Greene County, New York

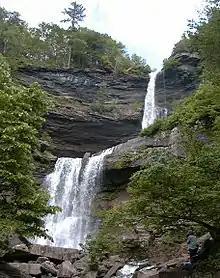
Kaaterskill Falls is in Greene County

As of the census of 2000, there were 48,195 people, 18,256 households, and 12,067 families residing in the county. The population density was . There were 26,544 housing units at an average density of . The racial makeup of the county was 90.76% White, 5.53% Black or African American, 0.28% Native American, 0.54% Asian, 0.02% Pacific Islander, 1.52% from other races, and 1.36% from two or more races. 4.31% of the population were Hispanic or Latino of any race. 18.8% were of Irish, 17.8% Italian, 17.5% German, 8.6% American and 6.9% English ancestry according to Census 2000. 92.3% spoke English, 2.8% Spanish, 1.5% German and 1.3% Italian as their first language.